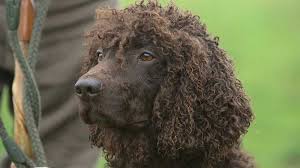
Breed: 219-n000066-Irish_water_spaniel